City of the Dead (Cairo)

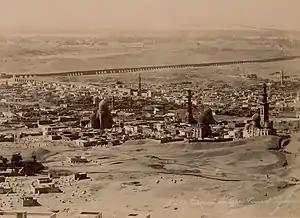
The Southern Cemetery, near the Citadel. Various Mamluk mausoleum complexes are visible, as is the Citadel Aqueduct in the background.(Photograph from 1890)

The Mamluk sultans (1250 to 1517) were prolific builders, but most of the sultans and Mamluk elites preferred to be buried in monumental mausoleums attached to mosques and madrasas built in the city rather than in the Qarafa. In 1290, they established a new cemetery just south of the Citadel, east of the existing cemetery around the tomb of Sayyida Nafisa, on land formerly used for military training and exercises. Only a relatively modest number of Mamluk funerary monuments were built here, although they were of high architectural quality and some remain today. The most significant foundation here appears to have been the Zawiya of Shaykh Zayn al-Din Yusuf in 1299, which attracted pilgrims and formed the core of a new habitable district which later became the neighbourhood of al-Qadiriya.